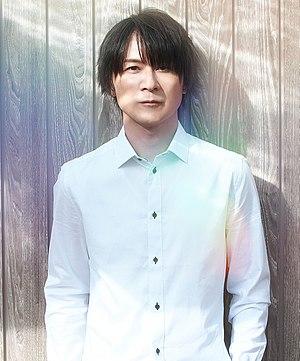
Xenogears est un jeu vidéo de rôle développé par Square Co. sous la direction de Tetsuya Takahashi. Il est édité sur PlayStation par Square Co. en février 1998 au Japon, puis en octobre par Sony CE en Amérique du Nord.
Chrono Trigger est un jeu vidéo de rôle, développé et édité par Square sur Super Nintendo le 11 mars 1995 au Japon et le 11 août 1995 en Amérique du Nord. Le jeu affiché en deux dimensions, se déroule au tour par tour dans une carte du monde en vue de dessus. Le scénario, qui s'inscrit dans une uchronie, relate les exploits d'un groupe de jeunes aventuriers transportés accidentellement dans le temps, qui découvrent que le monde court à sa destruction et cherchent les moyens de le sauver.
Yasunori Mitsuda est un compositeur de musique, né le 21 janvier 1972 à Tokuyama, connu notamment pour ses bandes-son de jeu vidéo. D'abord employé chez Square Co., pour qui il a composé notamment les bandes-son de Chrono Trigger et Xenogears, Mitsuda est par la suite devenu indépendant.